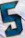
Number: 5